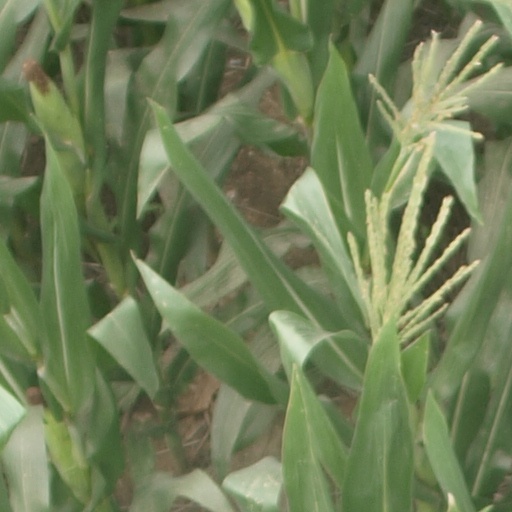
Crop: maize; corn